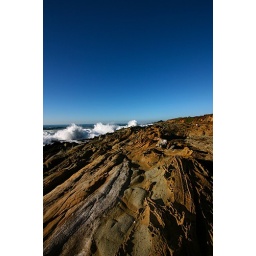
The blue sky looks amazing against the waves and rocks. Another stellar image from the Canon EF-S 10-22mm.